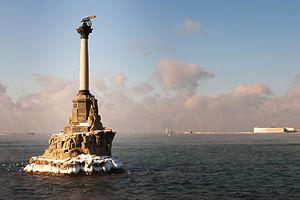
Sébastopol est une ville située dans le Sud-Ouest de la péninsule de Crimée. Elle fut fondée par l'impératrice russe Catherine II, sur un site particulièrement favorable à l'implantation d'un port, puisque formé de huit baies en eau profonde, dont celle de Balaklava. La population de la municipalité de Sébastopol s'élève à 416 263 habitants en 2016.